Maria Pogee

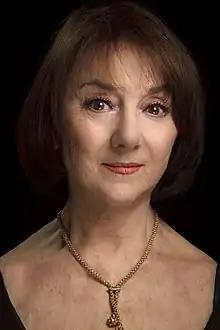

Maria Pogee (born 7 April 1942), sometimes credited as Maria Pohji, is an Argentine-American dancer who performed on stage, television and film in the 1950s, 60s and 70s. She is also a choreographer, dance teacher and actress. She appeared in the movie "Wacky Taxi" (1972).